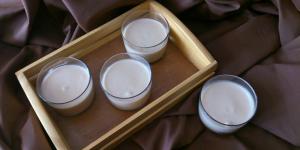
bavarois de melocoton